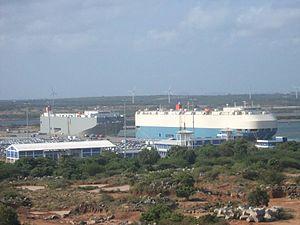
Le port de Hambantota est un port situé au Sri Lanka à Hambantota. Il a ouvert le 18 novembre 2010 et sa construction a démarré en janvier 2008. Son coût est de 360 millions de dollars, et a été financé à hauteur de 85 % par la banque d'exportation et d'importation de Chine.